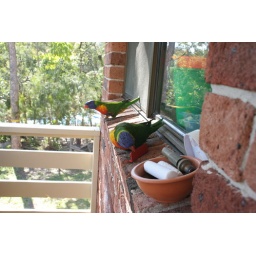
Caught these two having a good nose around the bits I keep by the back door window